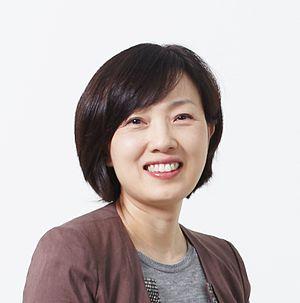
V. Narry Kim, née en 1969, est une biochimiste et microbiologiste sud-coréenne.